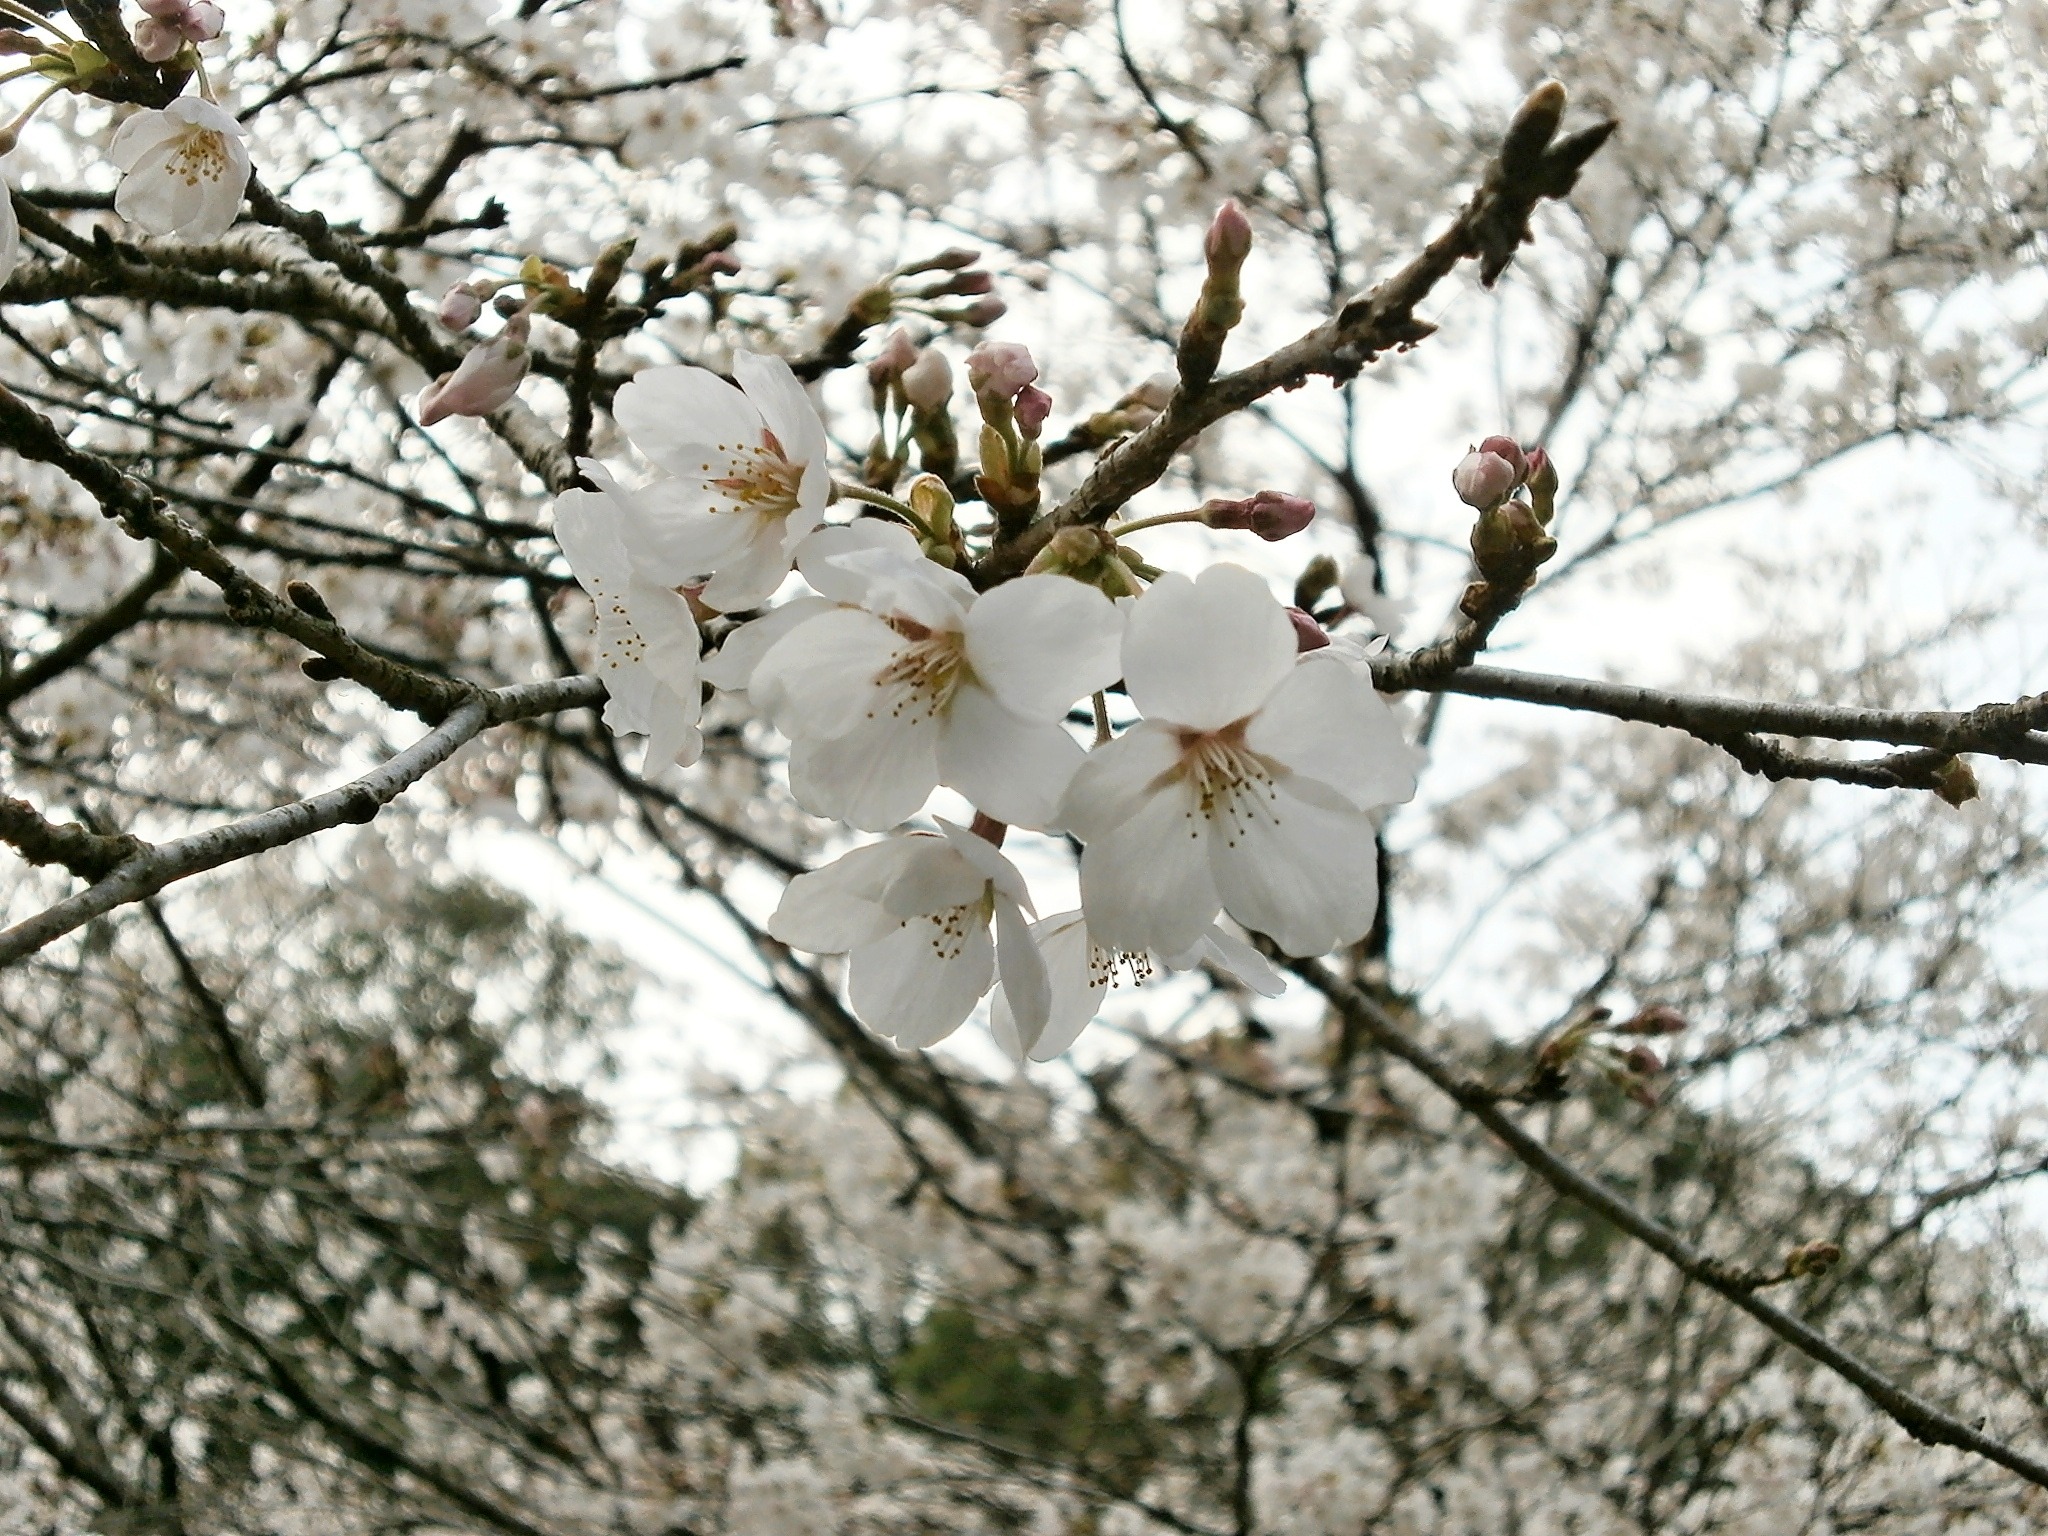
branch, blossom, plant, flower, spring, produce, cherry blossom, cherry, cherry blossoms, cherry tree